William Mudford

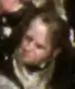
William Mudford as depicted by Sir George Hayter in his painting "The Trial of Queen Caroline".

William Mudford (8 January 1782 – 10 March 1848) was a British writer, essayist, translator of literary works and journalist. He also wrote critical and philosophical essays and reviews. His 1829 novel "The Five Nights of St. Albans: A Romance of the Sixteenth Century" received a good review from John Gibson Lockhart, an achievement which was considered a rare distinction. Mudford also published short fictional stories which were featured in periodicals such as "Blackwood's Edinburgh Magazine", "Fraser's Magazine", and "Bentley's Miscellany".